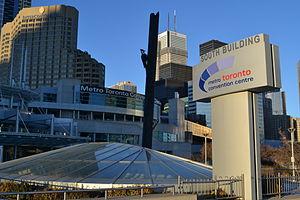
Le Palais des congrès du Toronto métropolitain, ou Metro Toronto Convention Centre en anglais, est un palais des congrès de 56 000 m2 inauguré en 1984 et situé dans le centre-ville de Toronto, au 255 de la rue Front Ouest, dans la province de l'Ontario, au Canada. Il abrite le théâtre John Bassett, une salle de spectacle polyvalente d'une capacité de 1 330 places. Le palais des congrès est connecté au réseau souterrain du PATH, et est desservi par le métro de Toronto via la station Union.